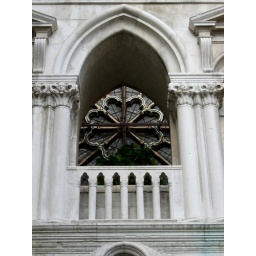
One of the beautiful stained glass windows in St Mark's Basilica is being blocked by the ornate walls of the Doge's palace...